2024 FIA GT World Cup

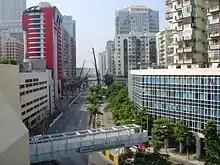
The Guia Circuit, where the race was held.

On 28 February 2024, the FIA World Motor Sport Council met in Geneva and confirmed the 2024 FIA GT World Cup. The Fédération Internationale de l'Automobile (FIA) sanctioned the event, its seventh edition, the fourteenth race in Macau for GT3-specification car since 2008 and an undercard to the 2024 Macau Grand Prix. It was held at the 22-turn Guia Circuit in the streets of the Chinese special administrative region of Macau on 17 November after three days of practice and qualifying, and was co-organised by the SRO Motorsports Group. Pirelli was the event's control tyre supplier. All cars used a wholly sustainable fuel made from second-generation bio components sourced from bio waste for the first time in the event's history.